Queen Elizabeth Way

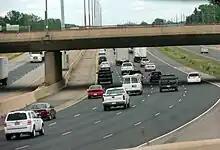
The Niagara-bound QEW at the Red Hill Valley Parkway interchange in Hamilton

As the Queen Elizabeth Way enters St. Catharines, it ascends the Garden City Skyway to cross the Welland Canal. This structure replaced the lift bridge south of it, one of two major bottlenecks prior to the early 1960s, and is one of two high-level skyways along the route. As the QEW was the first long distance freeway in North America, several modern engineering concepts were not considered in its original 1939 design, and although it was modernized in a recent reconstruction that concluded in 2011, further expansion of the highway is inhibited by the proximity of properties throughout most of its length. Consequently, most of the route beyond the Welland Canal is wedged between service roads which provide access to and from the QEW as well as to local businesses and residences. After passing the Ontario Street (Regional Road 42) interchange, the freeway crosses Martindale Pond, which forms the mouth of Twelve Mile Creek. West of the crossing is a trumpet interchange with Highway 406, which travels south to Welland, after which the QEW crosses out of St. Catharines and into the town of Lincoln at Fifteen Mile Creek, continuing with a six-lane cross-section.